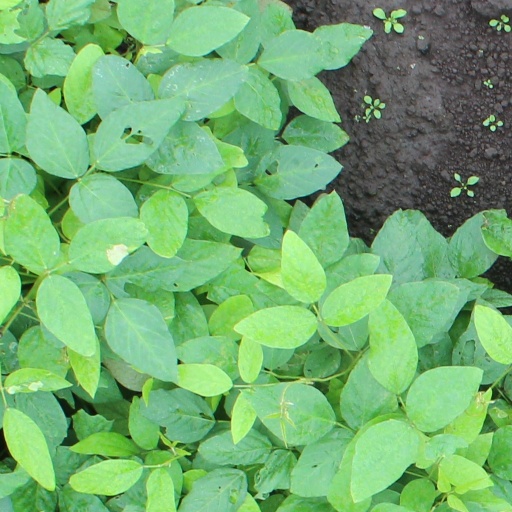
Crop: soybean